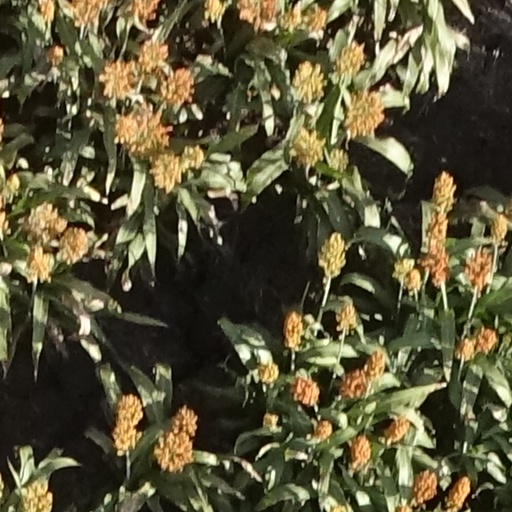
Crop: sorghum